Chicano

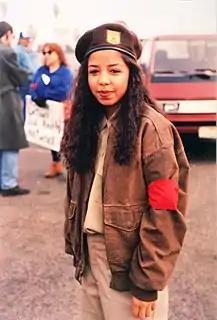
Brown Beret in Fresno for No on Prop 187 (1994)

Chicano and Chicana identity reflects elements of ethnic, political, cultural and Indigenous hybridity. These qualities of what constitutes Chicano identity may be expressed by Chicanos differently. Armando Rendón wrote in the "Chicano Manifesto" (1971), "I am Chicano. What it means to me may be different than what it means to you." Benjamin Alire Sáenz wrote "There is no such thing as the Chicano voice: there are only Chicano and Chicana "voices"." The identity can be somewhat ambiguous (e.g. in the 1991 Culture Clash play "A Bowl of Beings", in response to Che Guevara's demand for a definition of "Chicano", an "armchair activist" cries out, "I still don't know!").